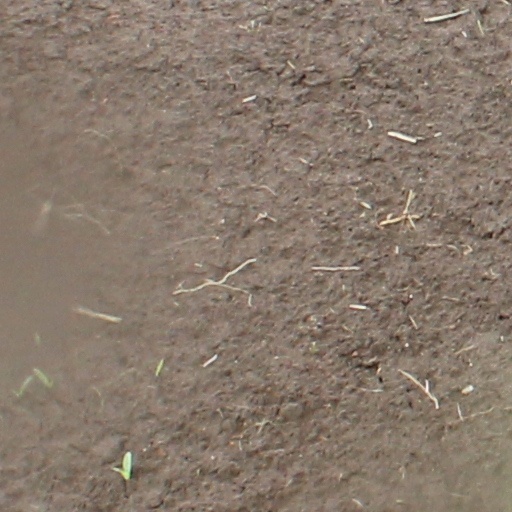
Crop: wheat